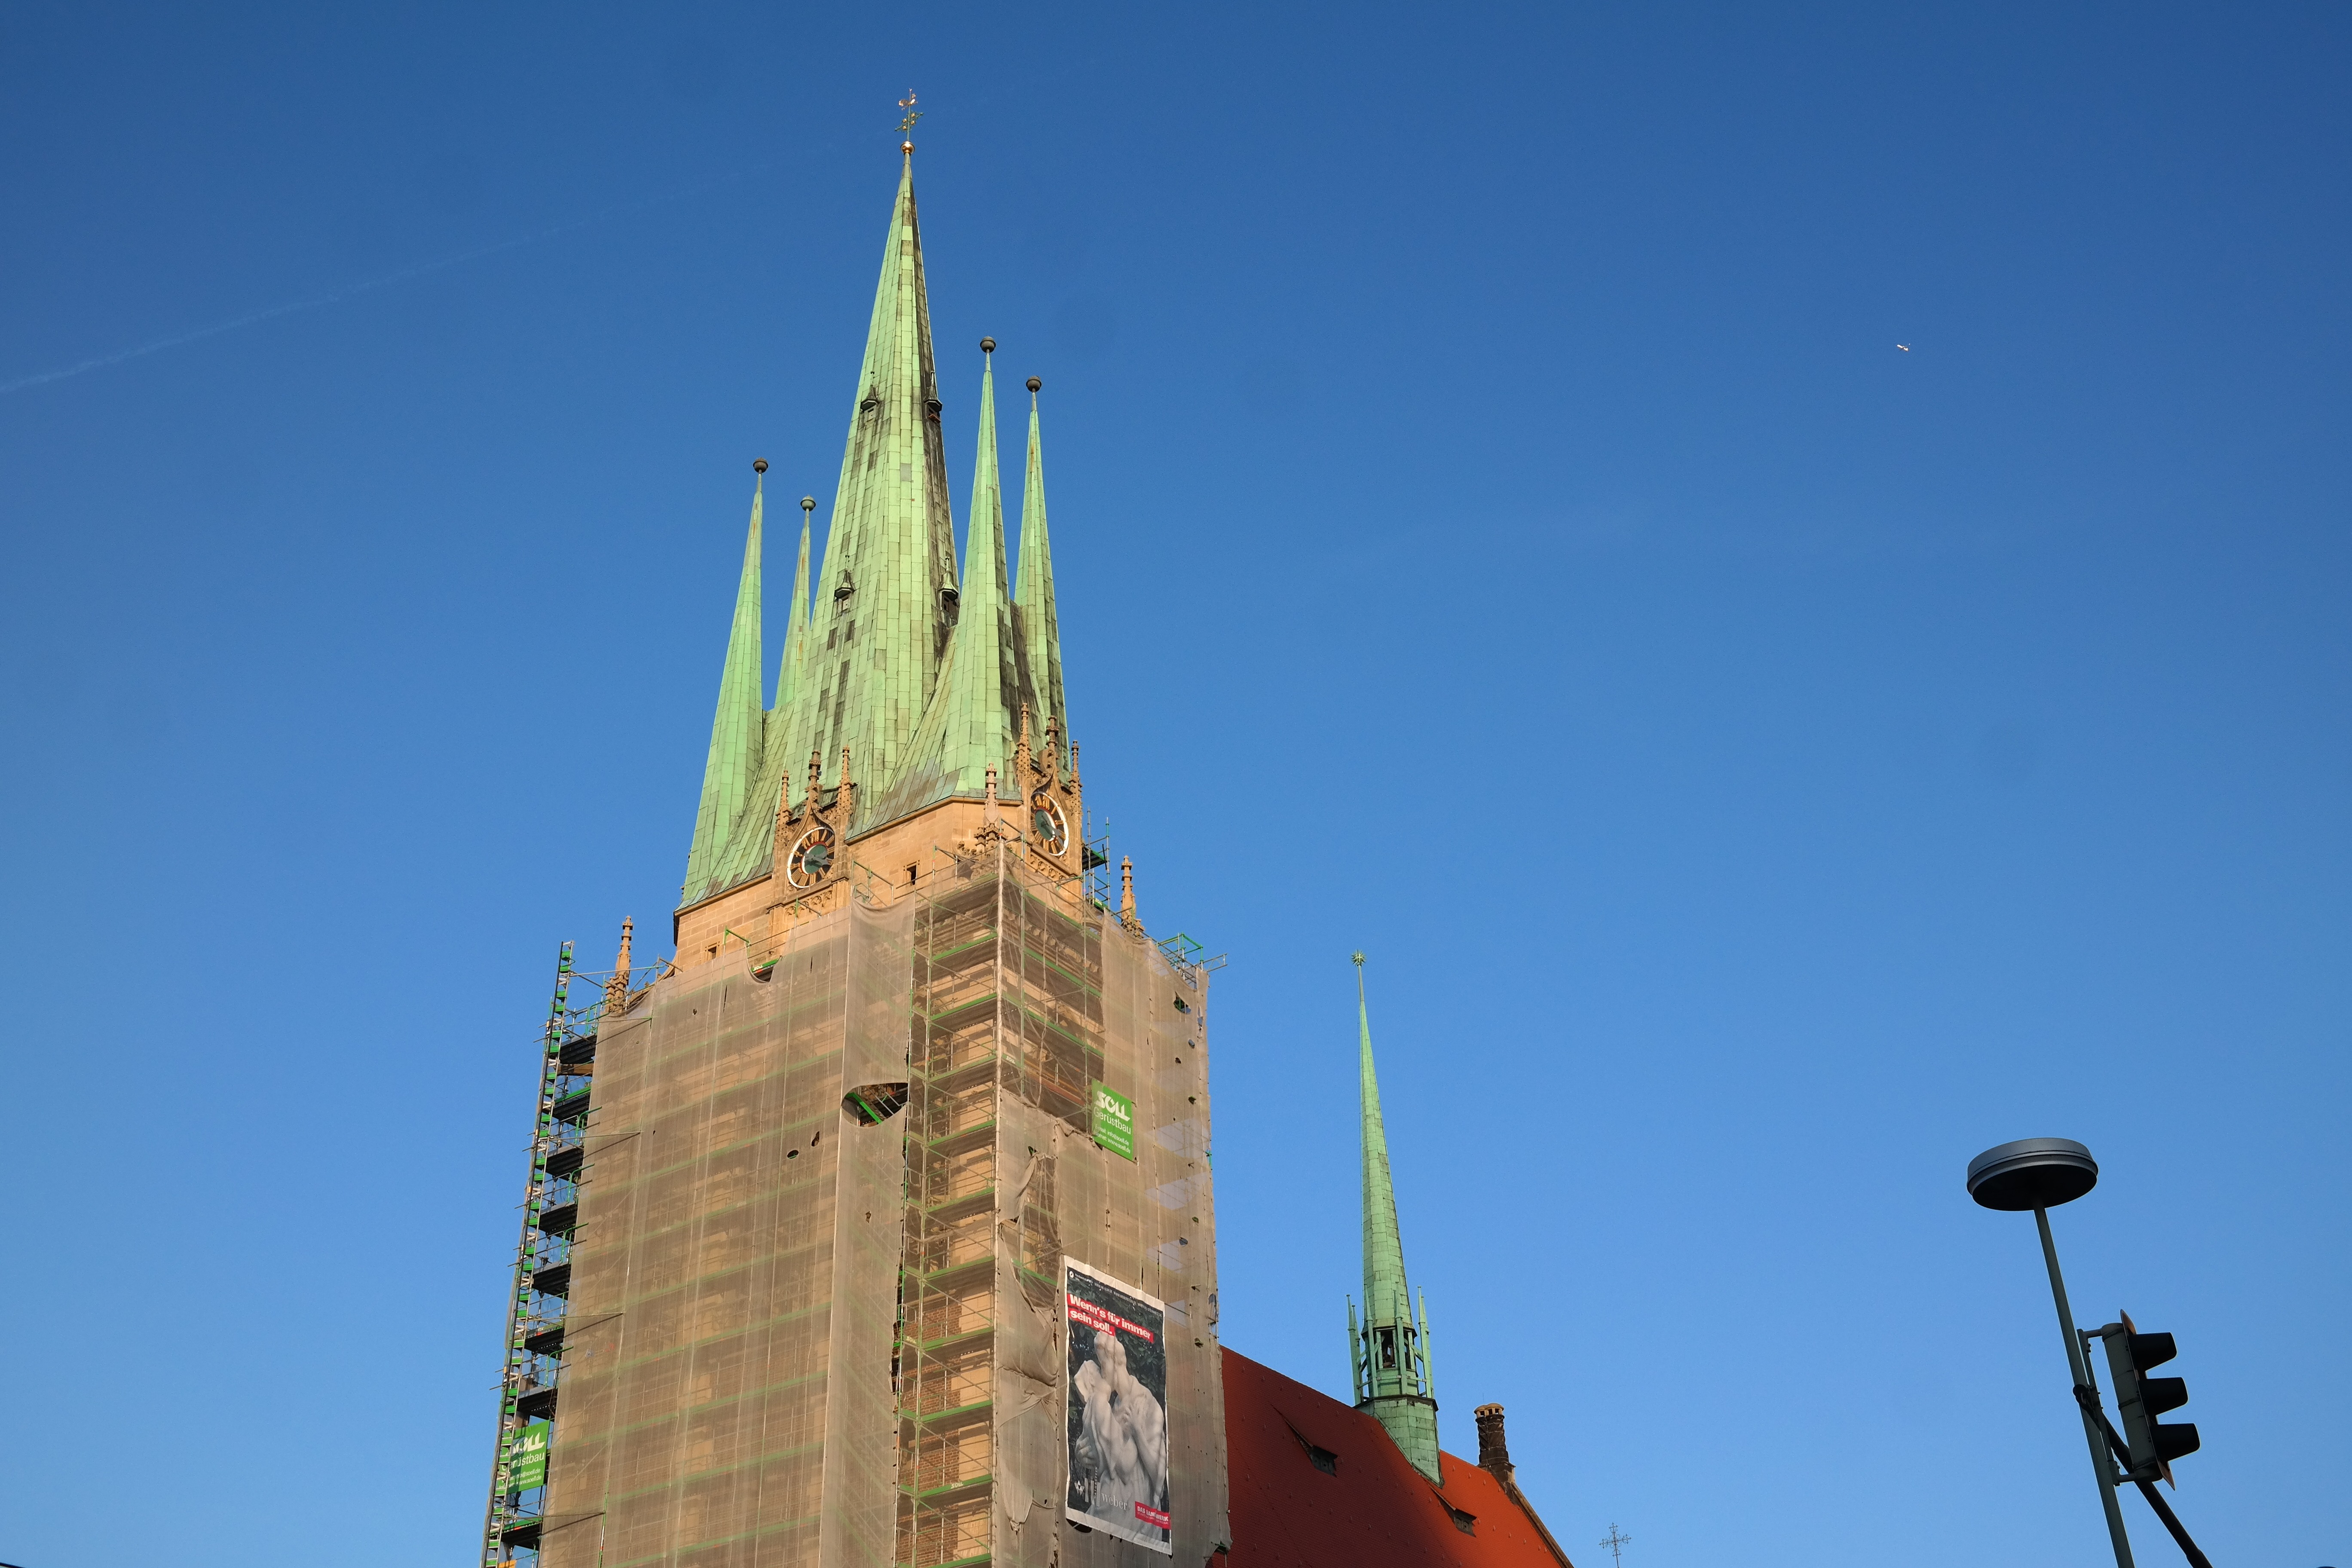
architecture, sky, roof, building, skyscraper, green, tower, landmark, church, cathedral, christian, place of worship, catholic, copper, spire, faith, spires, steeple, ulm, parish church, garrison church, st georg, church of st george, catholic garrison church, max meckel, catholic parish